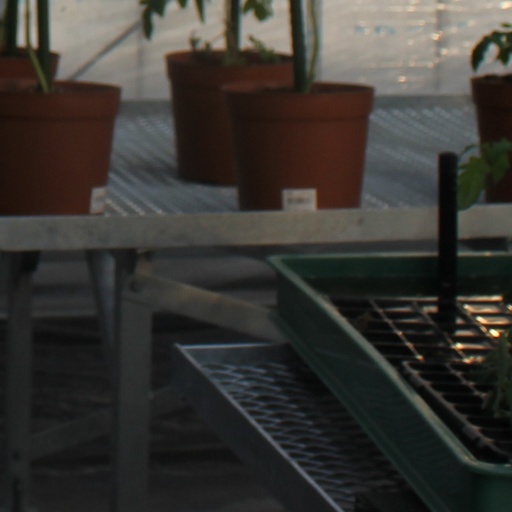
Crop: tomato